List of birds of Kenya

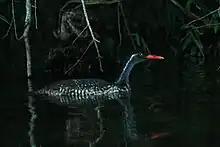
African finfoot

Heliornithidae is a small family of tropical birds with webbed lobes on their feet similar to those of grebes and coots.